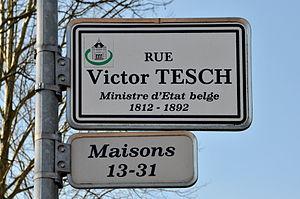
Victor Tesch, né à Messancy le 10 mars 1812 et y décédé le 16 juin 1892, est un avocat, patron de presse et homme politique belge du parti libéral.